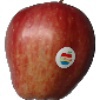
Label: Apple Red 1